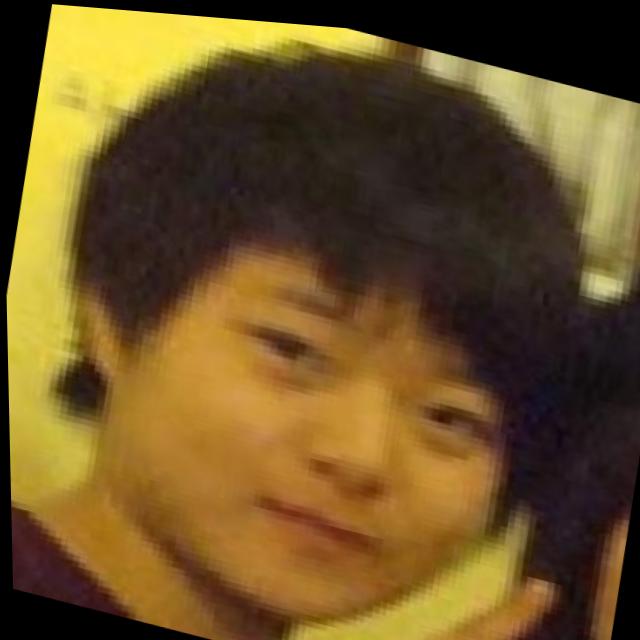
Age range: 13-20